The Infiltrator (2016 film)

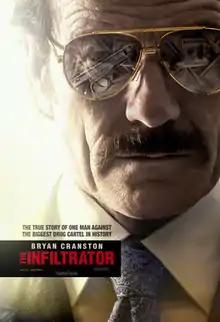
Theatrical release poster

The Infiltrator is a 2016 biographical crime drama thriller film directed by Brad Furman and written by his mother Ellen Brown Furman. The film is based on the eponymous autobiography by Robert Mazur, a United States Customs Service Special Agent, who in the 1980s helped bust Pablo Escobar's money-laundering organization by going undercover as a corrupt businessman. The film stars Bryan Cranston as Mazur, with Diane Kruger, Benjamin Bratt, John Leguizamo, Saïd Taghmaoui, Joe Gilgun and Amy Ryan in supporting roles.